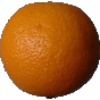
Label: Orange 1